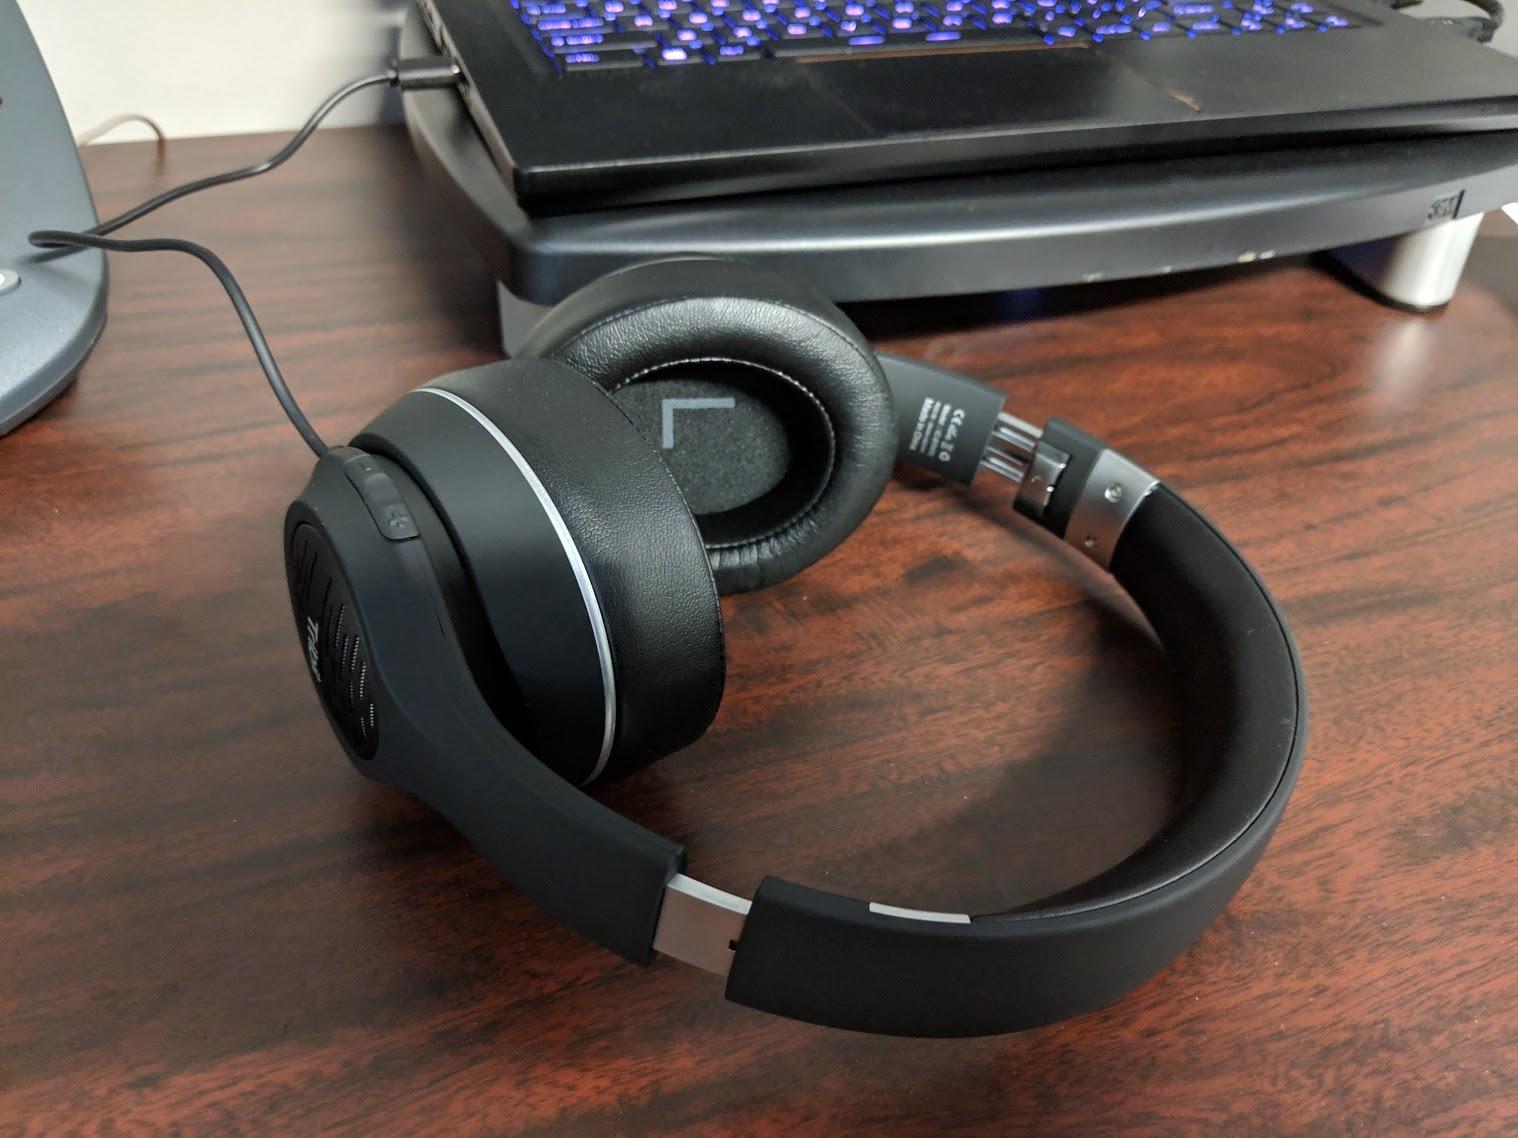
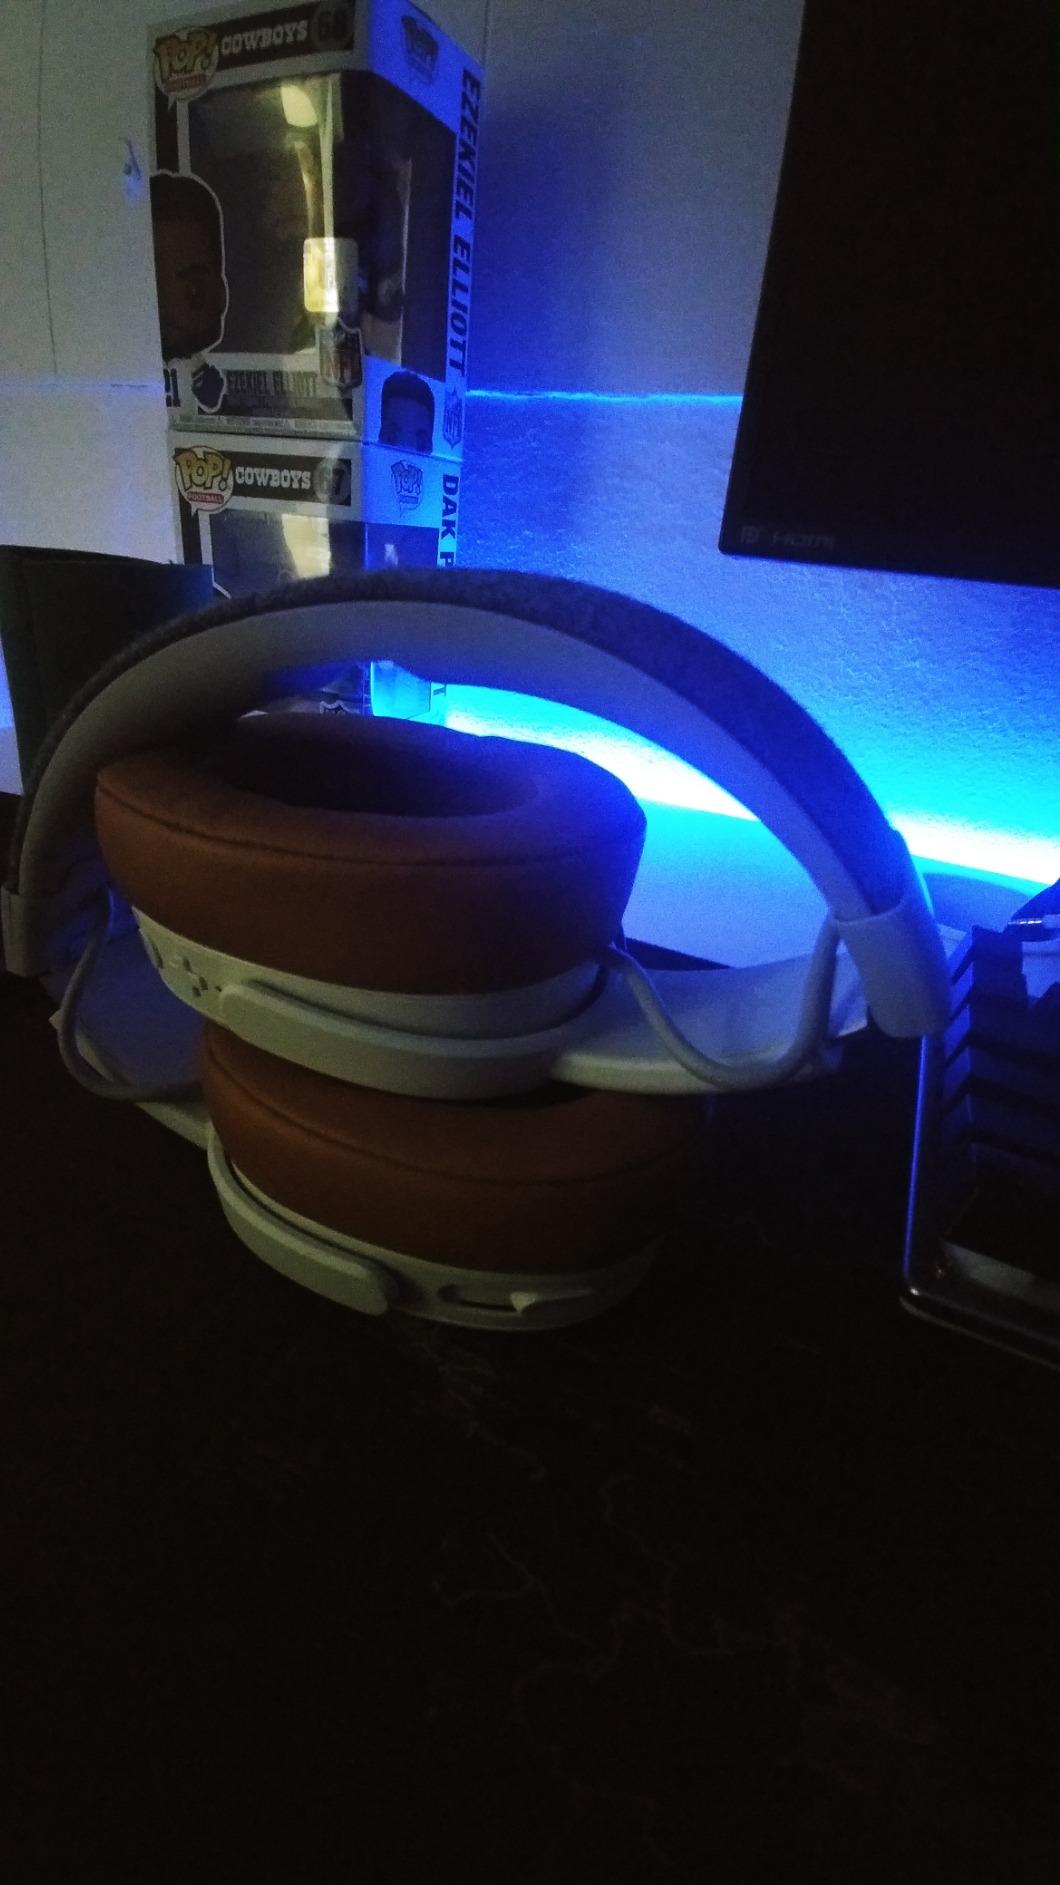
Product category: headphones
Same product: no